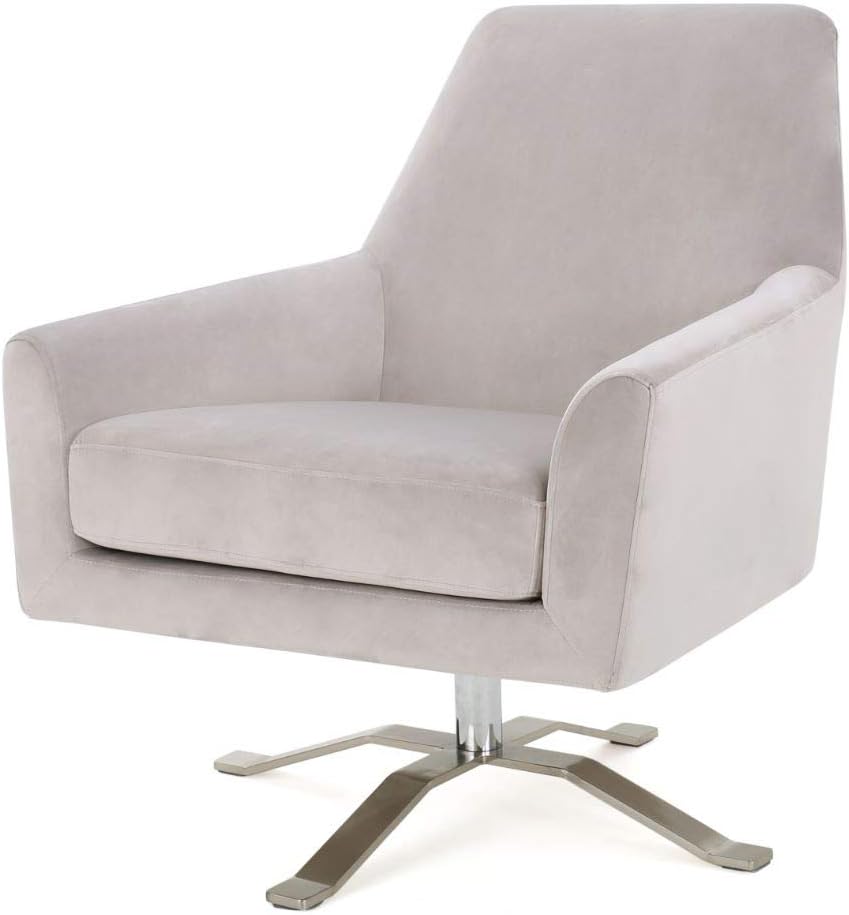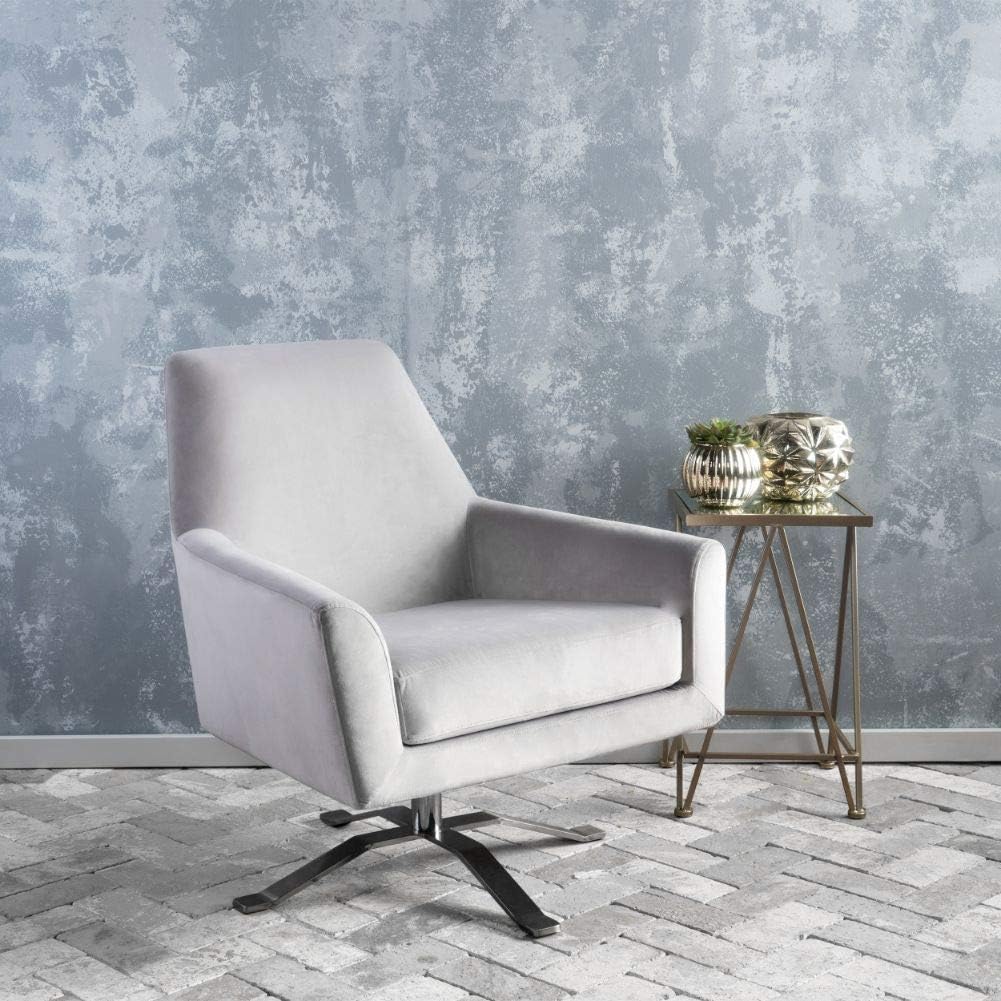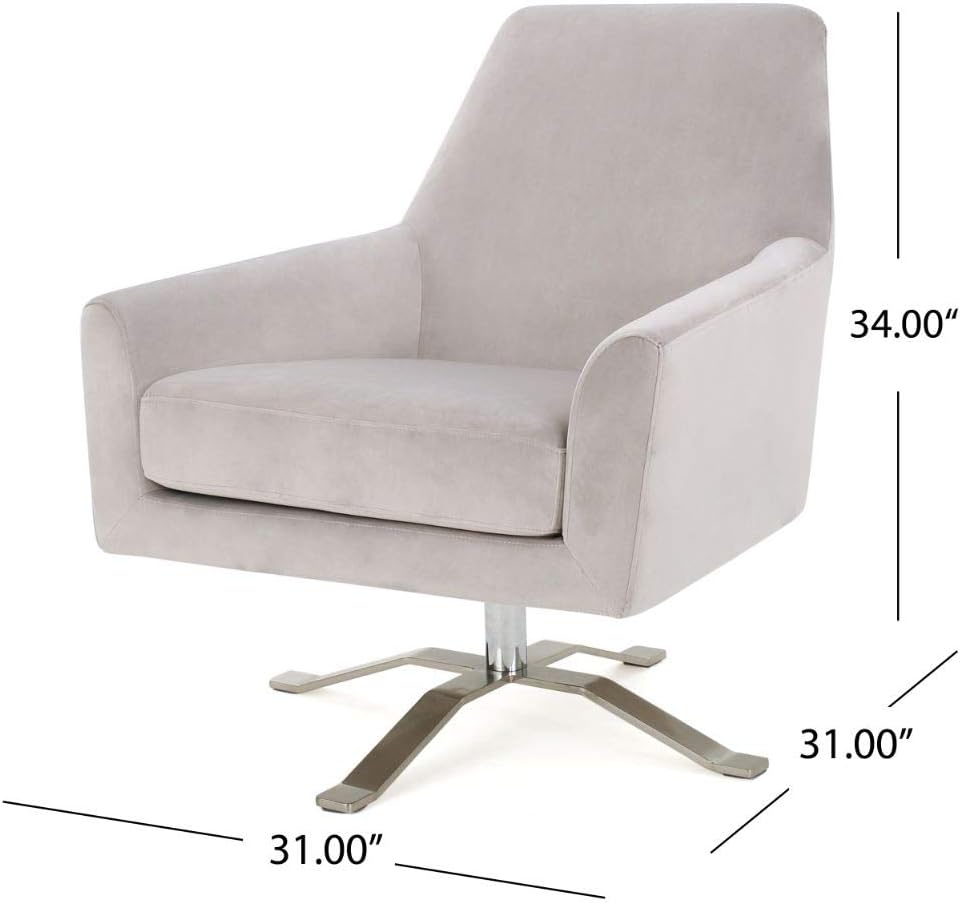
Christopher Knight Home Ailis Velvet Swivel Club Chair, Light Grey
Category: Amazon Home
This swivel, vintage style Club chair is perfect for any old style home or office. Looking as if it was pulled straight from the 80s, this retro style chair is both comfortable and functional.
Features: Includes: one (1) swivel chair | Dimensions: 31. 00 inches deep x 31. 00 inches wide x 34. 00 inches high Seat width: 22. 00 inches Seat Depth: 19. 75 inches Seat Height: 18. 00 inches | Light assembly required | This swivel, Vintage style Club chair is perfect for any old style home or office. Looking as if it was pulled straight from the 80S, this retro style chair is both comfortable and Functional